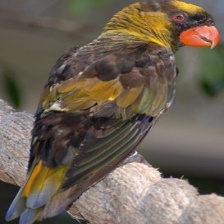
Species: DUSKY LORY
Scientific name: PSEUDEOS FUSCATA
ImageNet parent category: lorikeet